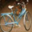
Label: bicycle